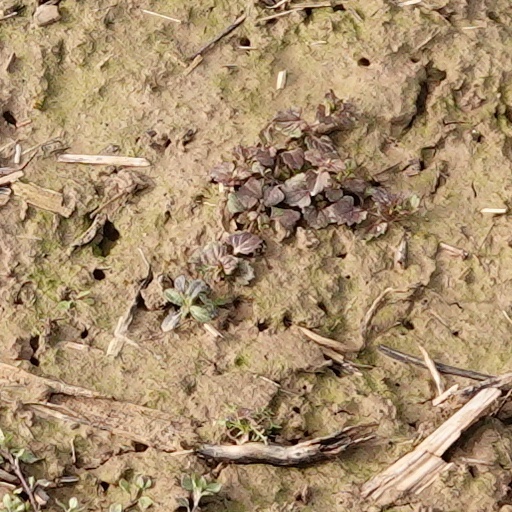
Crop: wheat